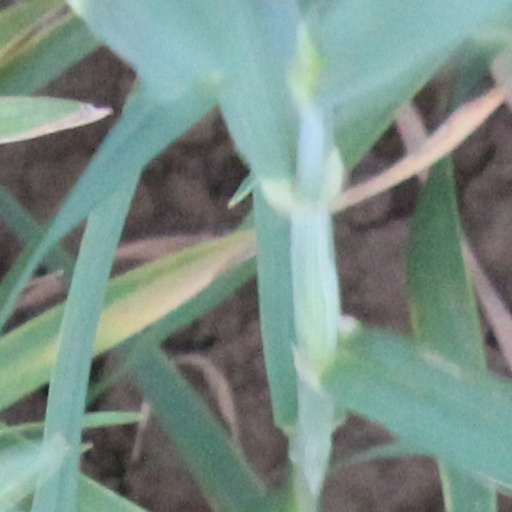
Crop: wheat